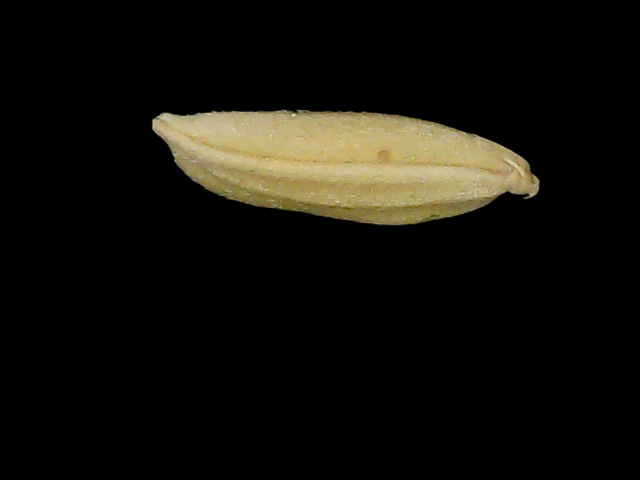
Rice variety: Bd85